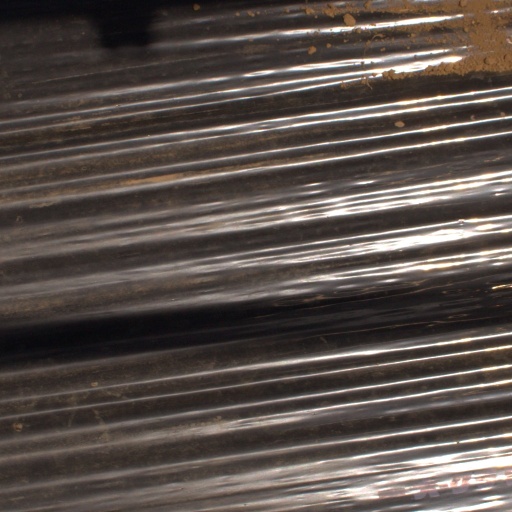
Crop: Jerusalem artichoke